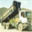
Label: truck